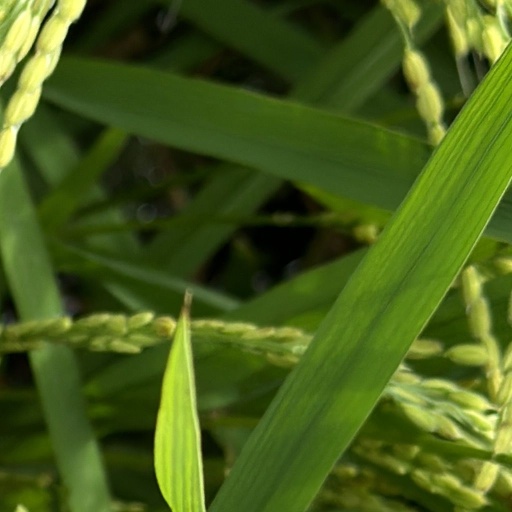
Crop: rice